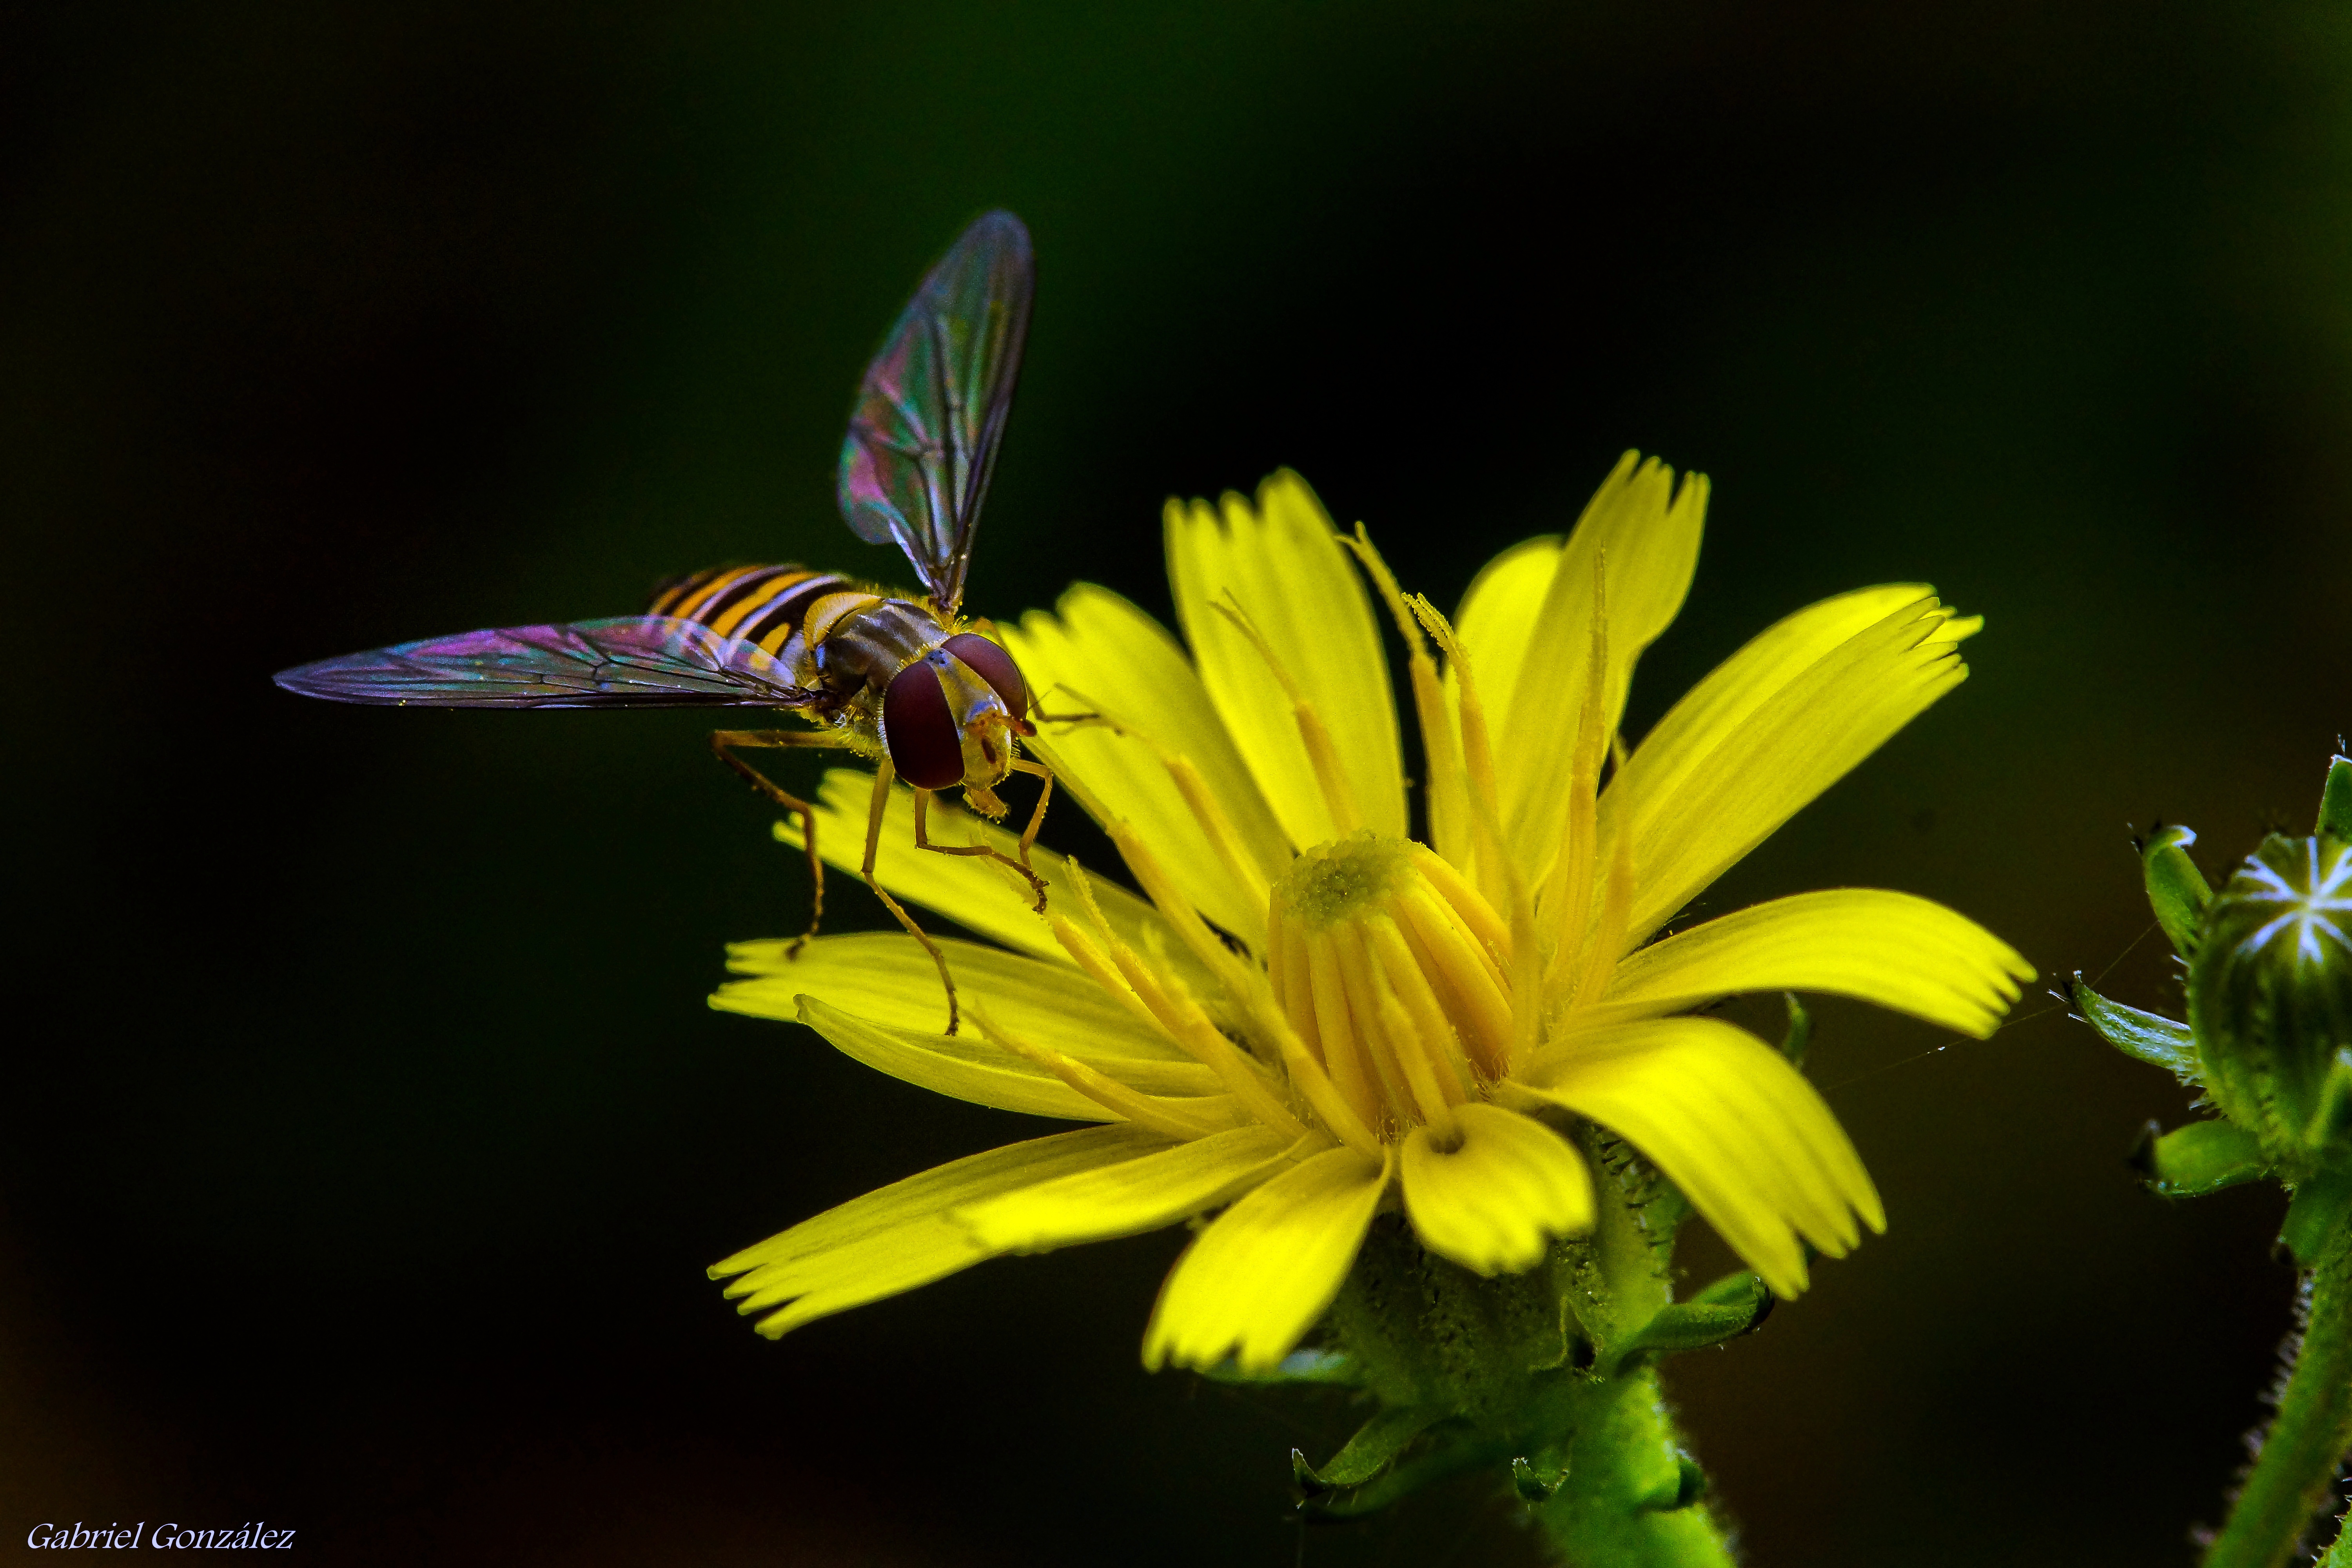
nature, plant, photography, flower, petal, photo, pollen, green, insect, macro, botany, butterfly, yellow, flora, fauna, invertebrate, wildflower, close up, animals, bee, naturaleza, a77, nectar, g, ggl1, gaby1, xovesphoto, animales, sonya77, gphoto, xelodegalicia, sonya77v, tamron180mmmacro, macro photography, gabrielcoru a, daisy family, plant stem